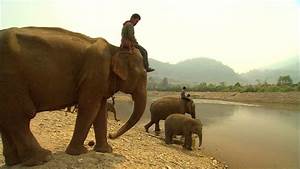
Label: elephant